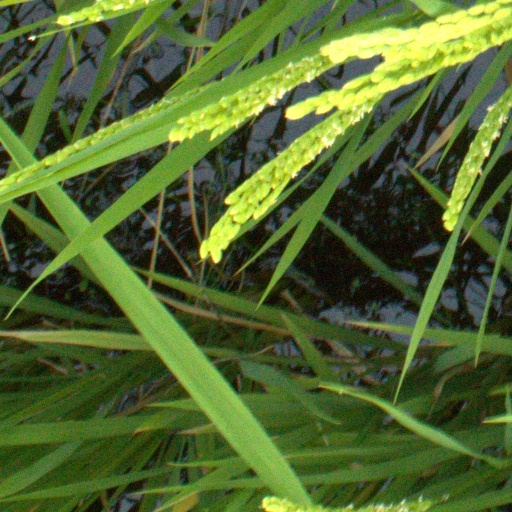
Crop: rice